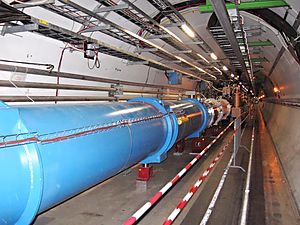
Partikelaccelerator
Del af verdens største partikelaccelerator Large Hadron Collider drevet af CERN
Tunnel af det store Hadron Collider (LHC) af Den Europæiske Organisation for Nuklear Forskning ((fransk: Organisation européenne pour la recherche nucléaire), kendt som CERN) med alle de magneter og Instuments. Det viser en del af tunnellen er placeret under LHC P8, nær LHCb. CERN) med alle magneter og instrumenter indbygget. Det viser en del af tunnellen der er placeret under LHC P8, nær LHCb.
En partikelaccelerator er et apparat til at accelerere ladede partikler op til en høj hastighed.